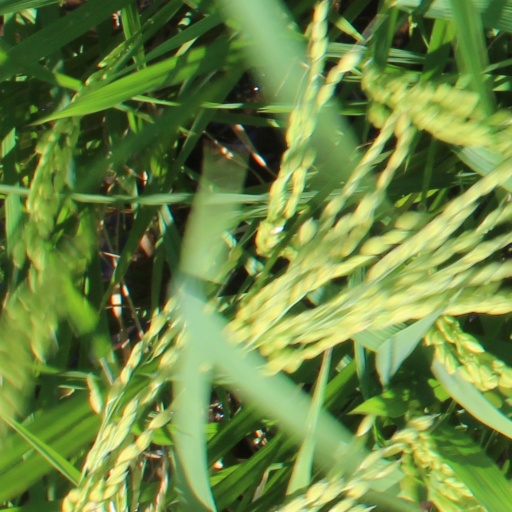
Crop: rice